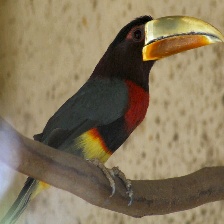
Species: IVORY BILLED ARACARI
Scientific name: PTEROGLOSSUS AZARA
ImageNet parent category: toucan